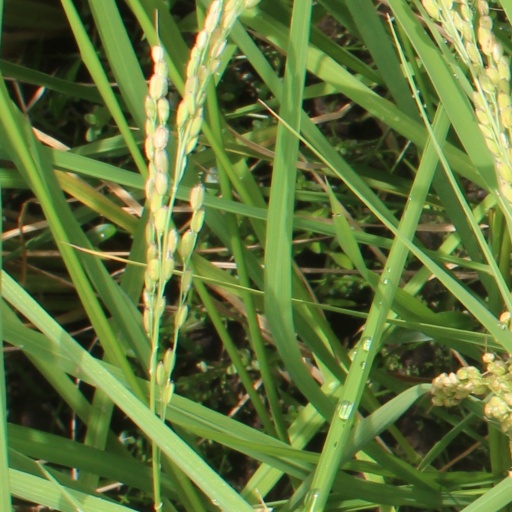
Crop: rice